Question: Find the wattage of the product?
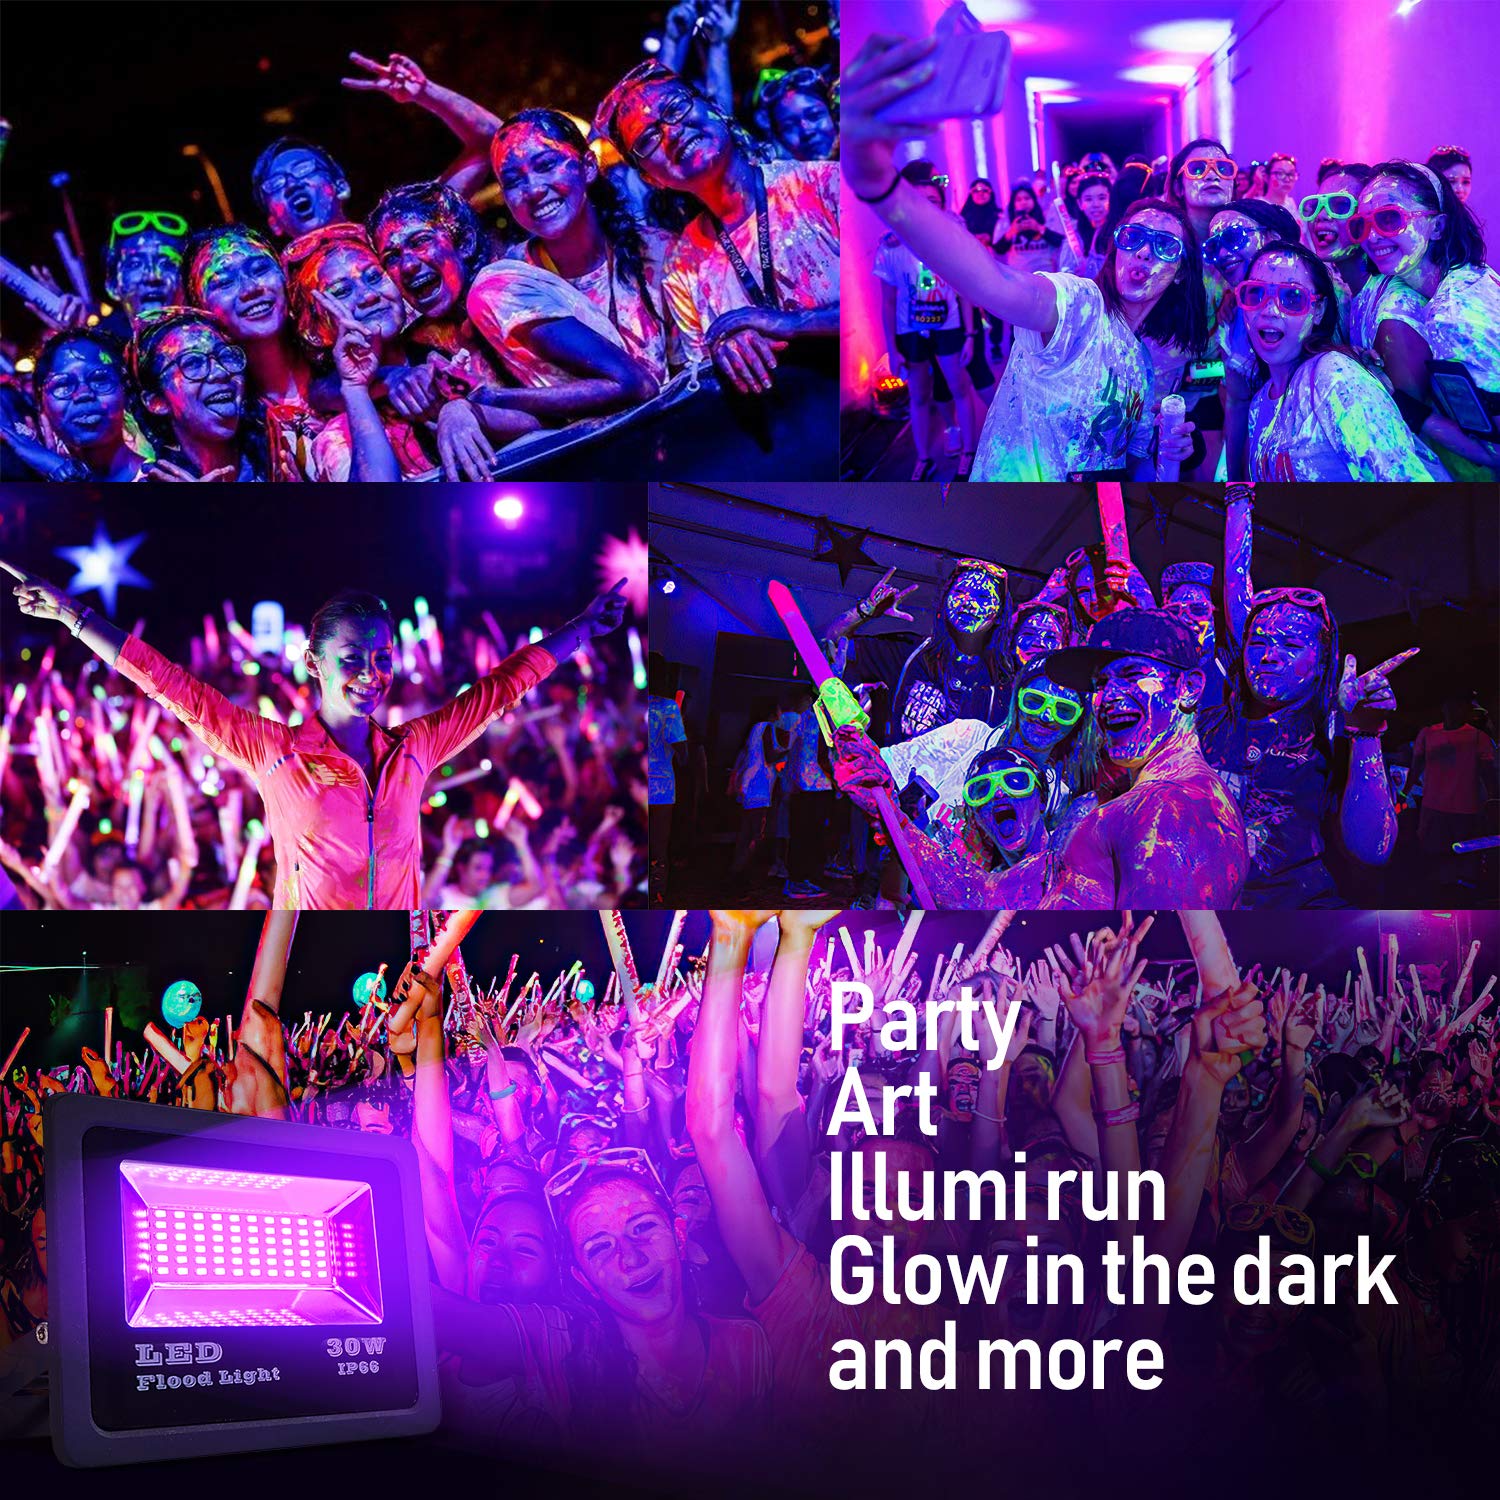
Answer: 30.0 watt